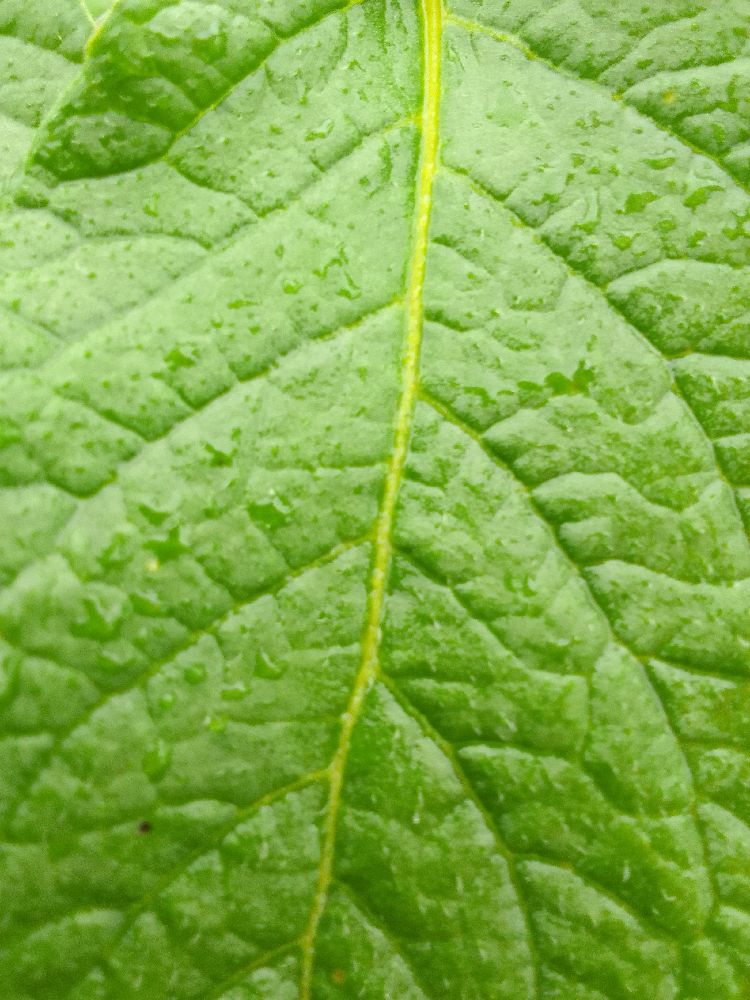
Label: Healthy